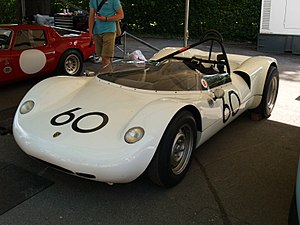
Porsche 904
Porsche 904-6 Bergspyder (1965)
Porsche 904, også kendt som Porsche Carrera GTS, er en bilmodel fra den tyske bilproducent Porsche. Denne model blev produceret mellem 1964 og 1965. 904 var oprindelig ment som en bil kun til brug i motorsport, men for at tilfredsstille reglen om homologering, som siger at et vist antal biler skal bygges til gadebrug, blev modellen også solgt i gadegodkendt stand. Modellens officielle navn var Porsche Carrera GTS, på grund af den samme navneproblematik som gjorde at også Porsche 901 måtte skifte navn til 911.